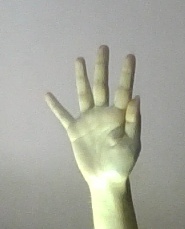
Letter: sheen